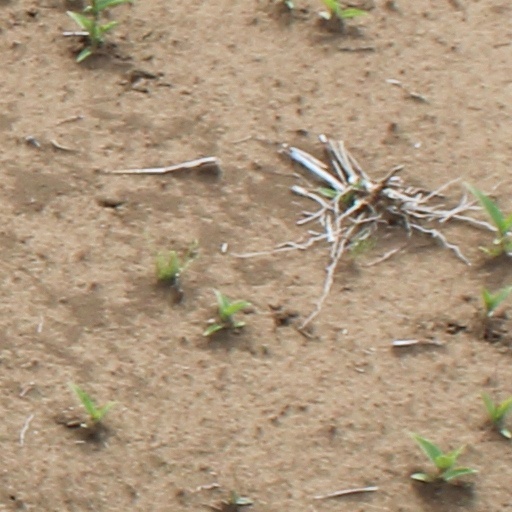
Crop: wheat